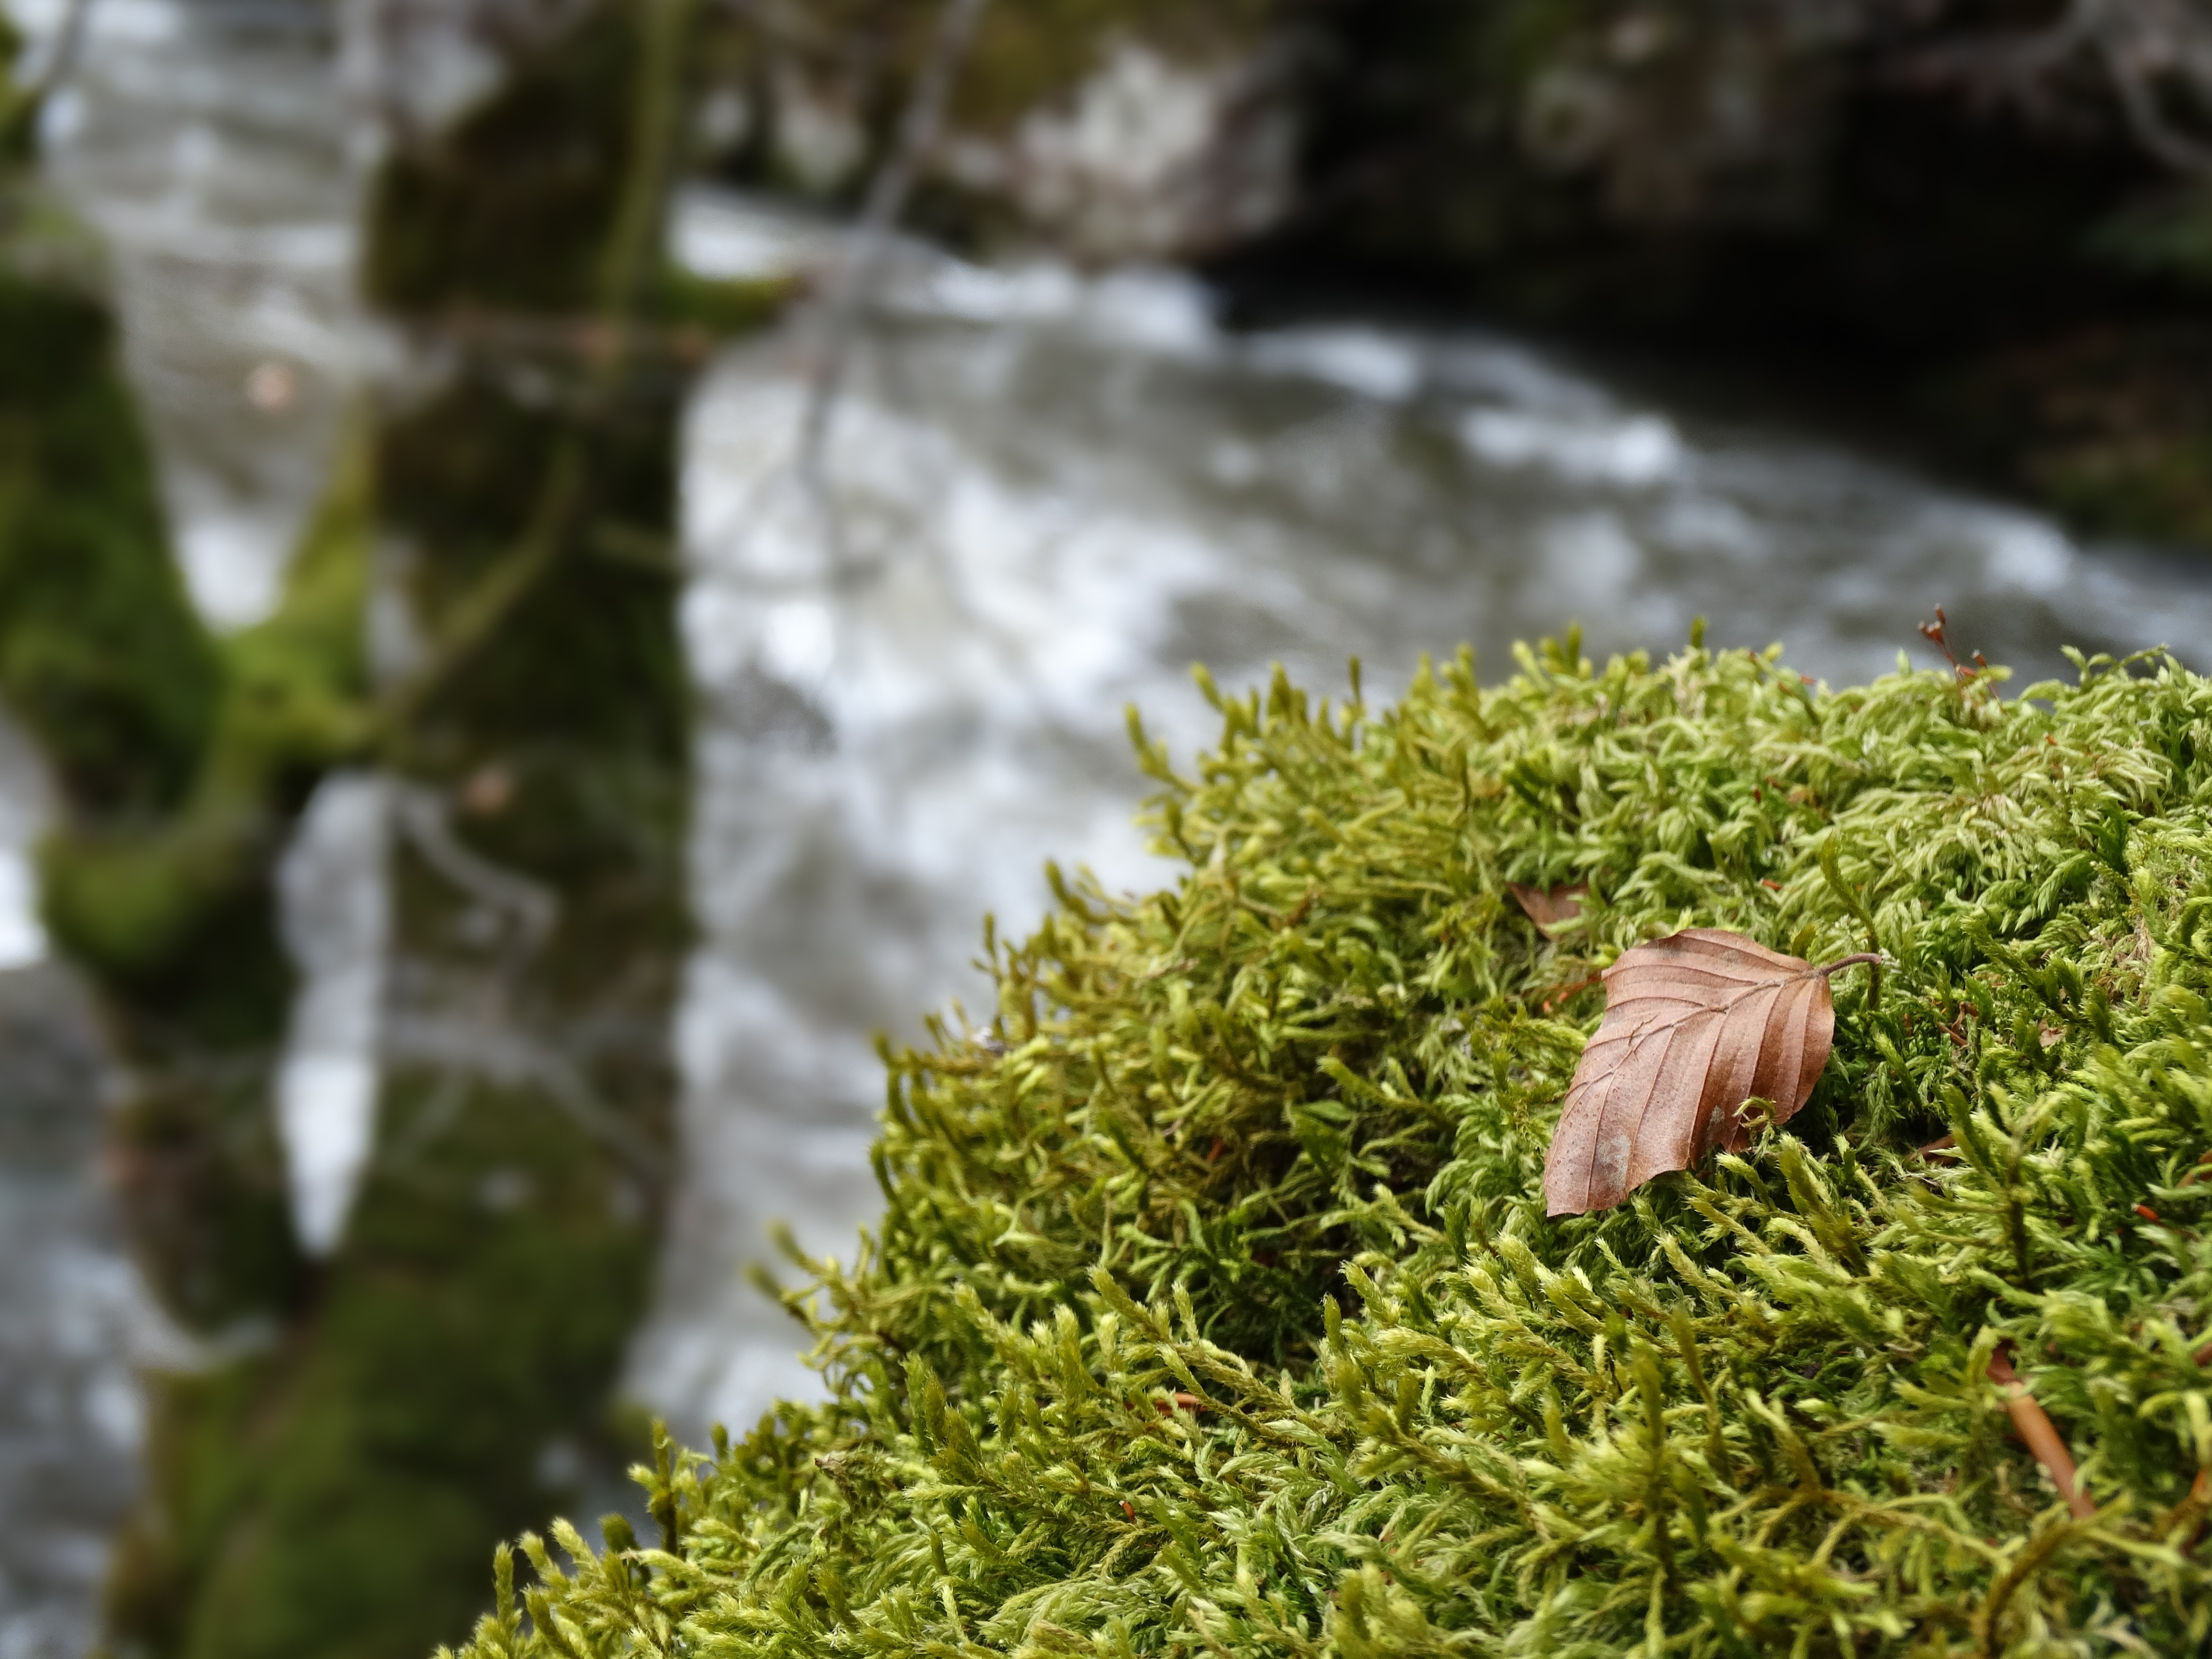
tree, forest, grass, rock, branch, plant, lawn, leaf, flower, moss, green, autumn, soil, woodland, grass family, land plant, non vascular land plant